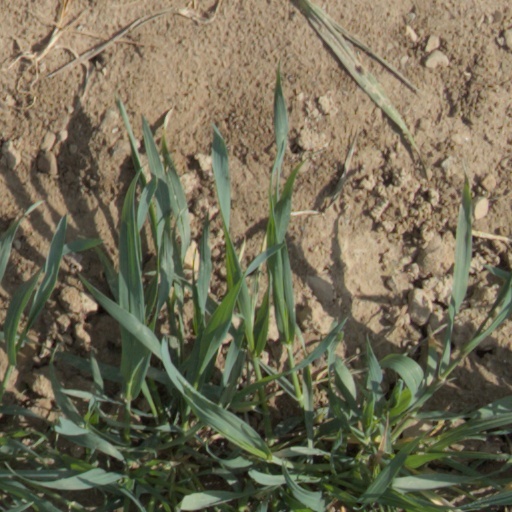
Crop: wheat